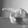
ASL letter: P